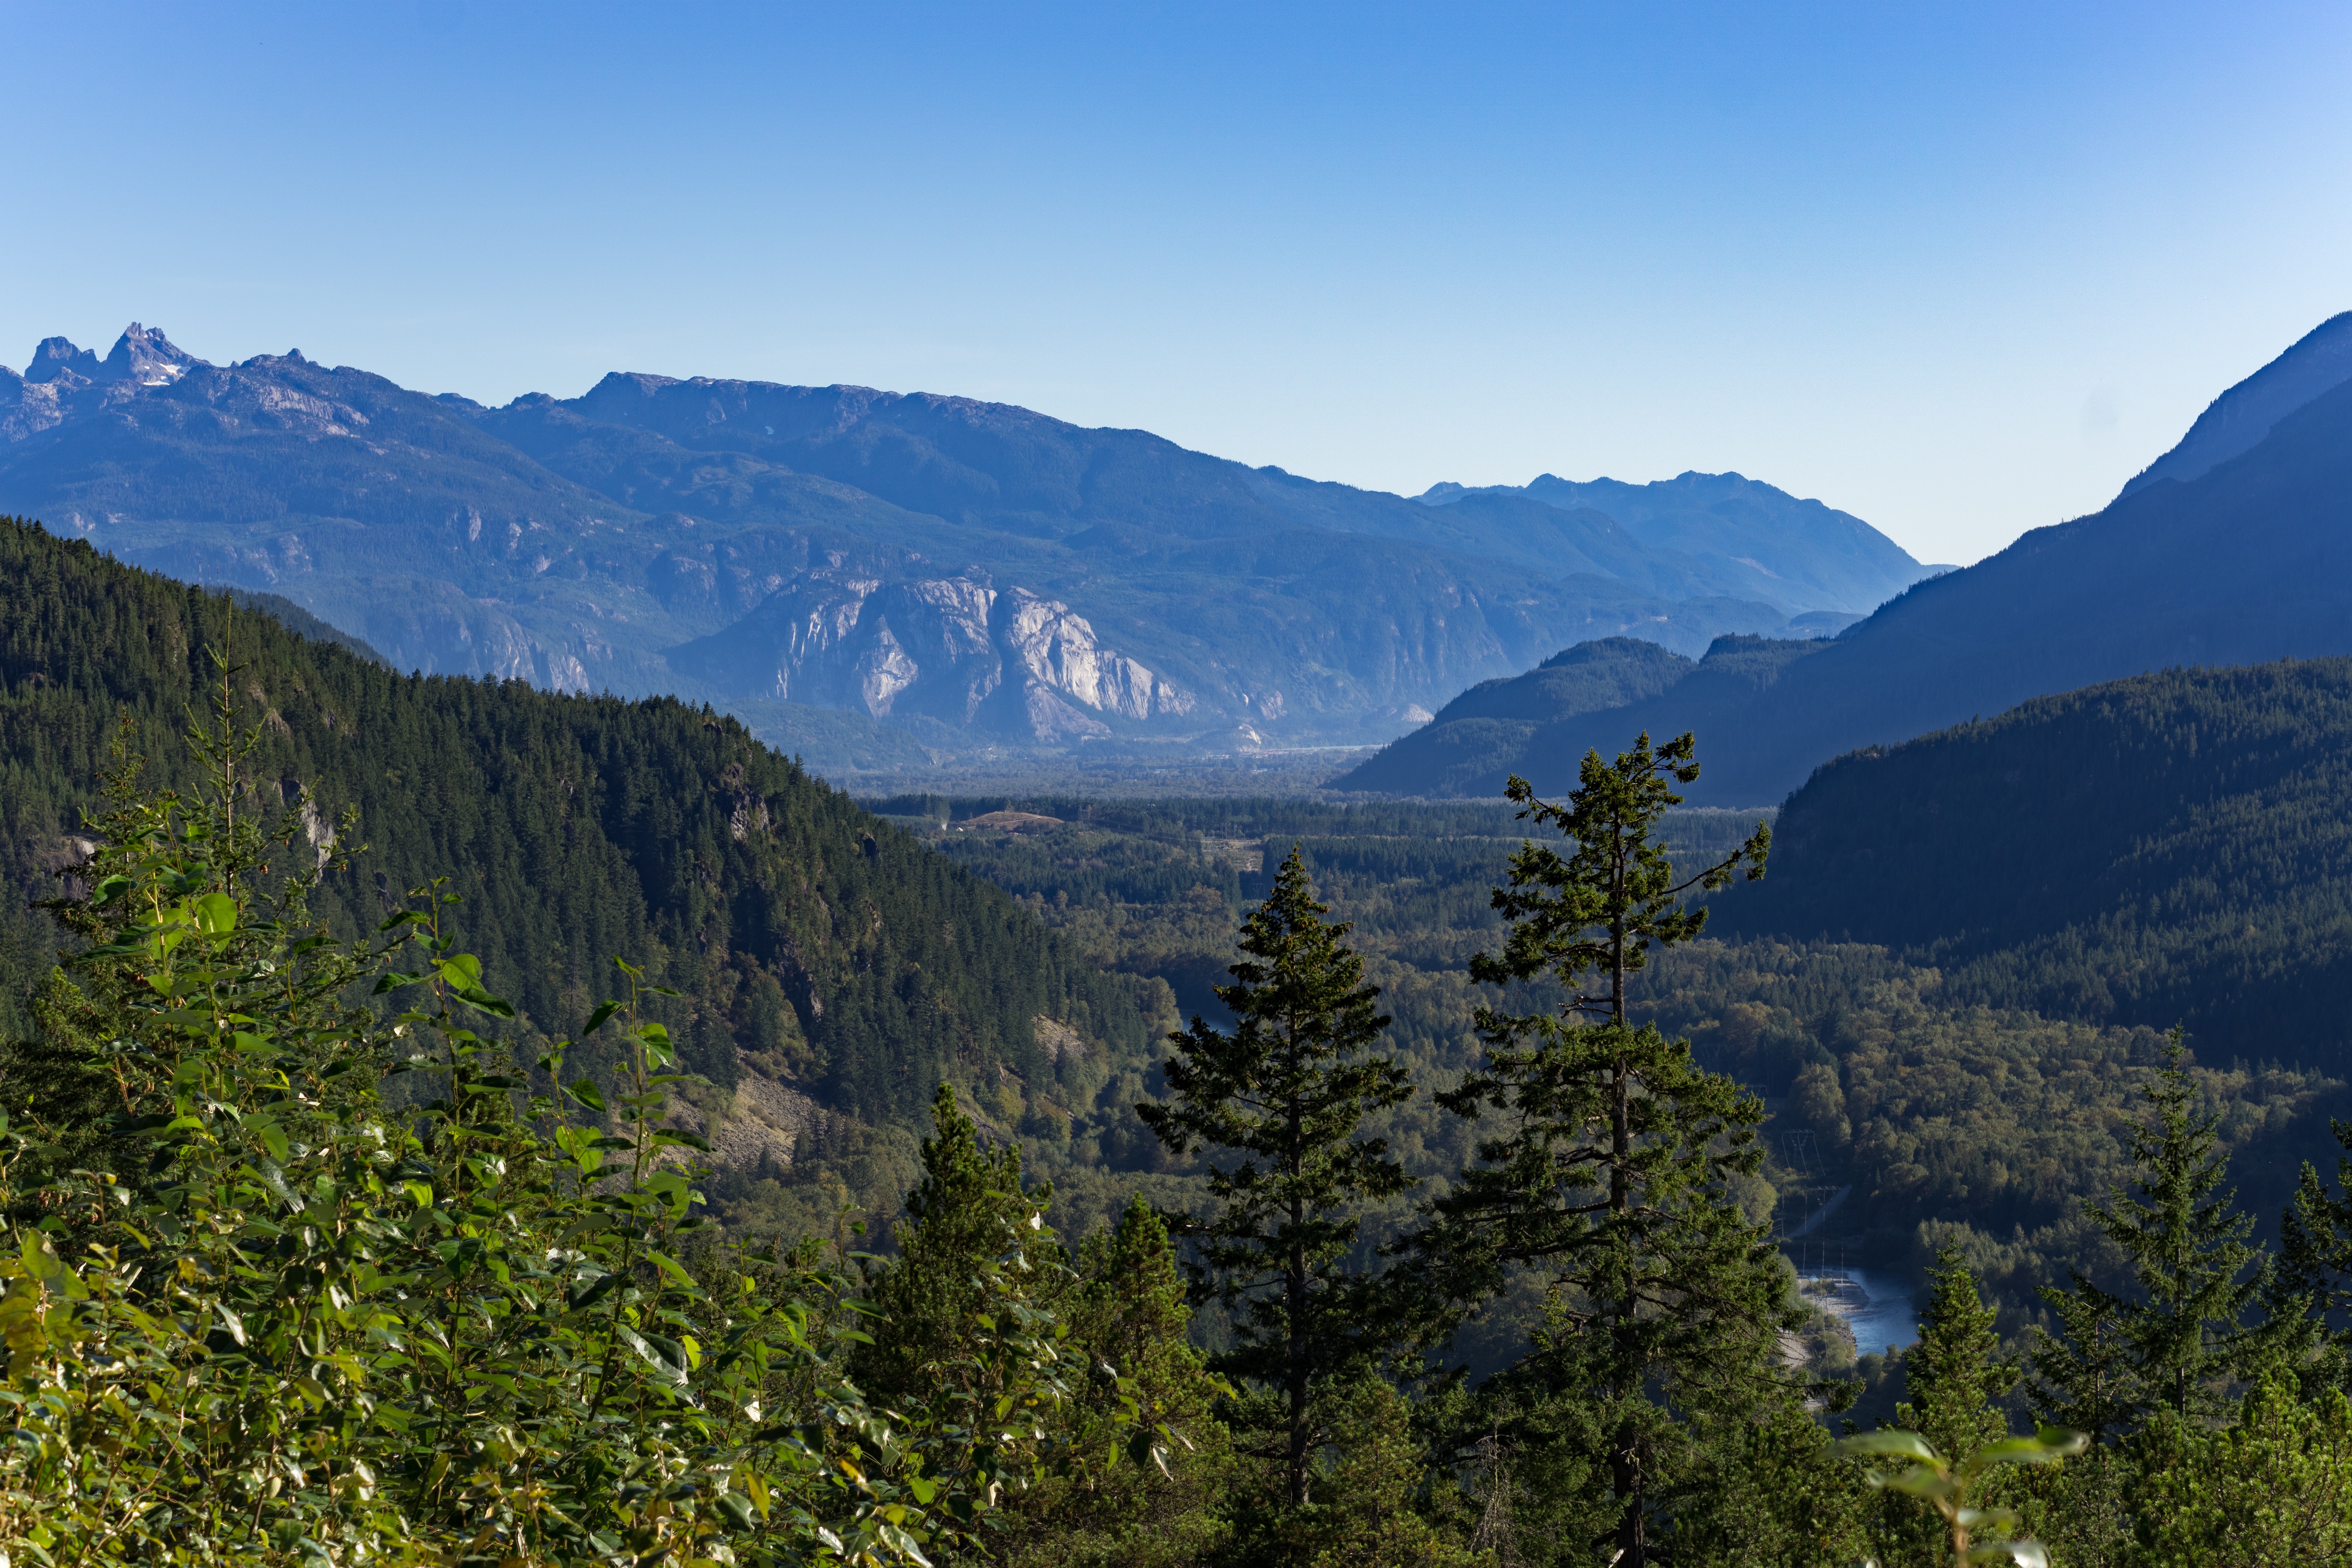
landscape, nature, forest, wilderness, walking, mountain, hiking, trail, meadow, hill, adventure, valley, mountain range, national park, ridge, alps, plateau, landform, mountain pass, geographical feature, mountainous landforms